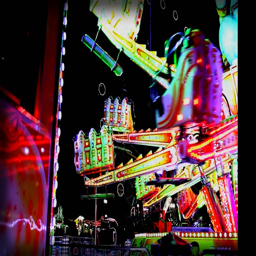
night view of fun fair attraction rides with colorful flashing lights turning against an evening sky , amusement park outdoors .